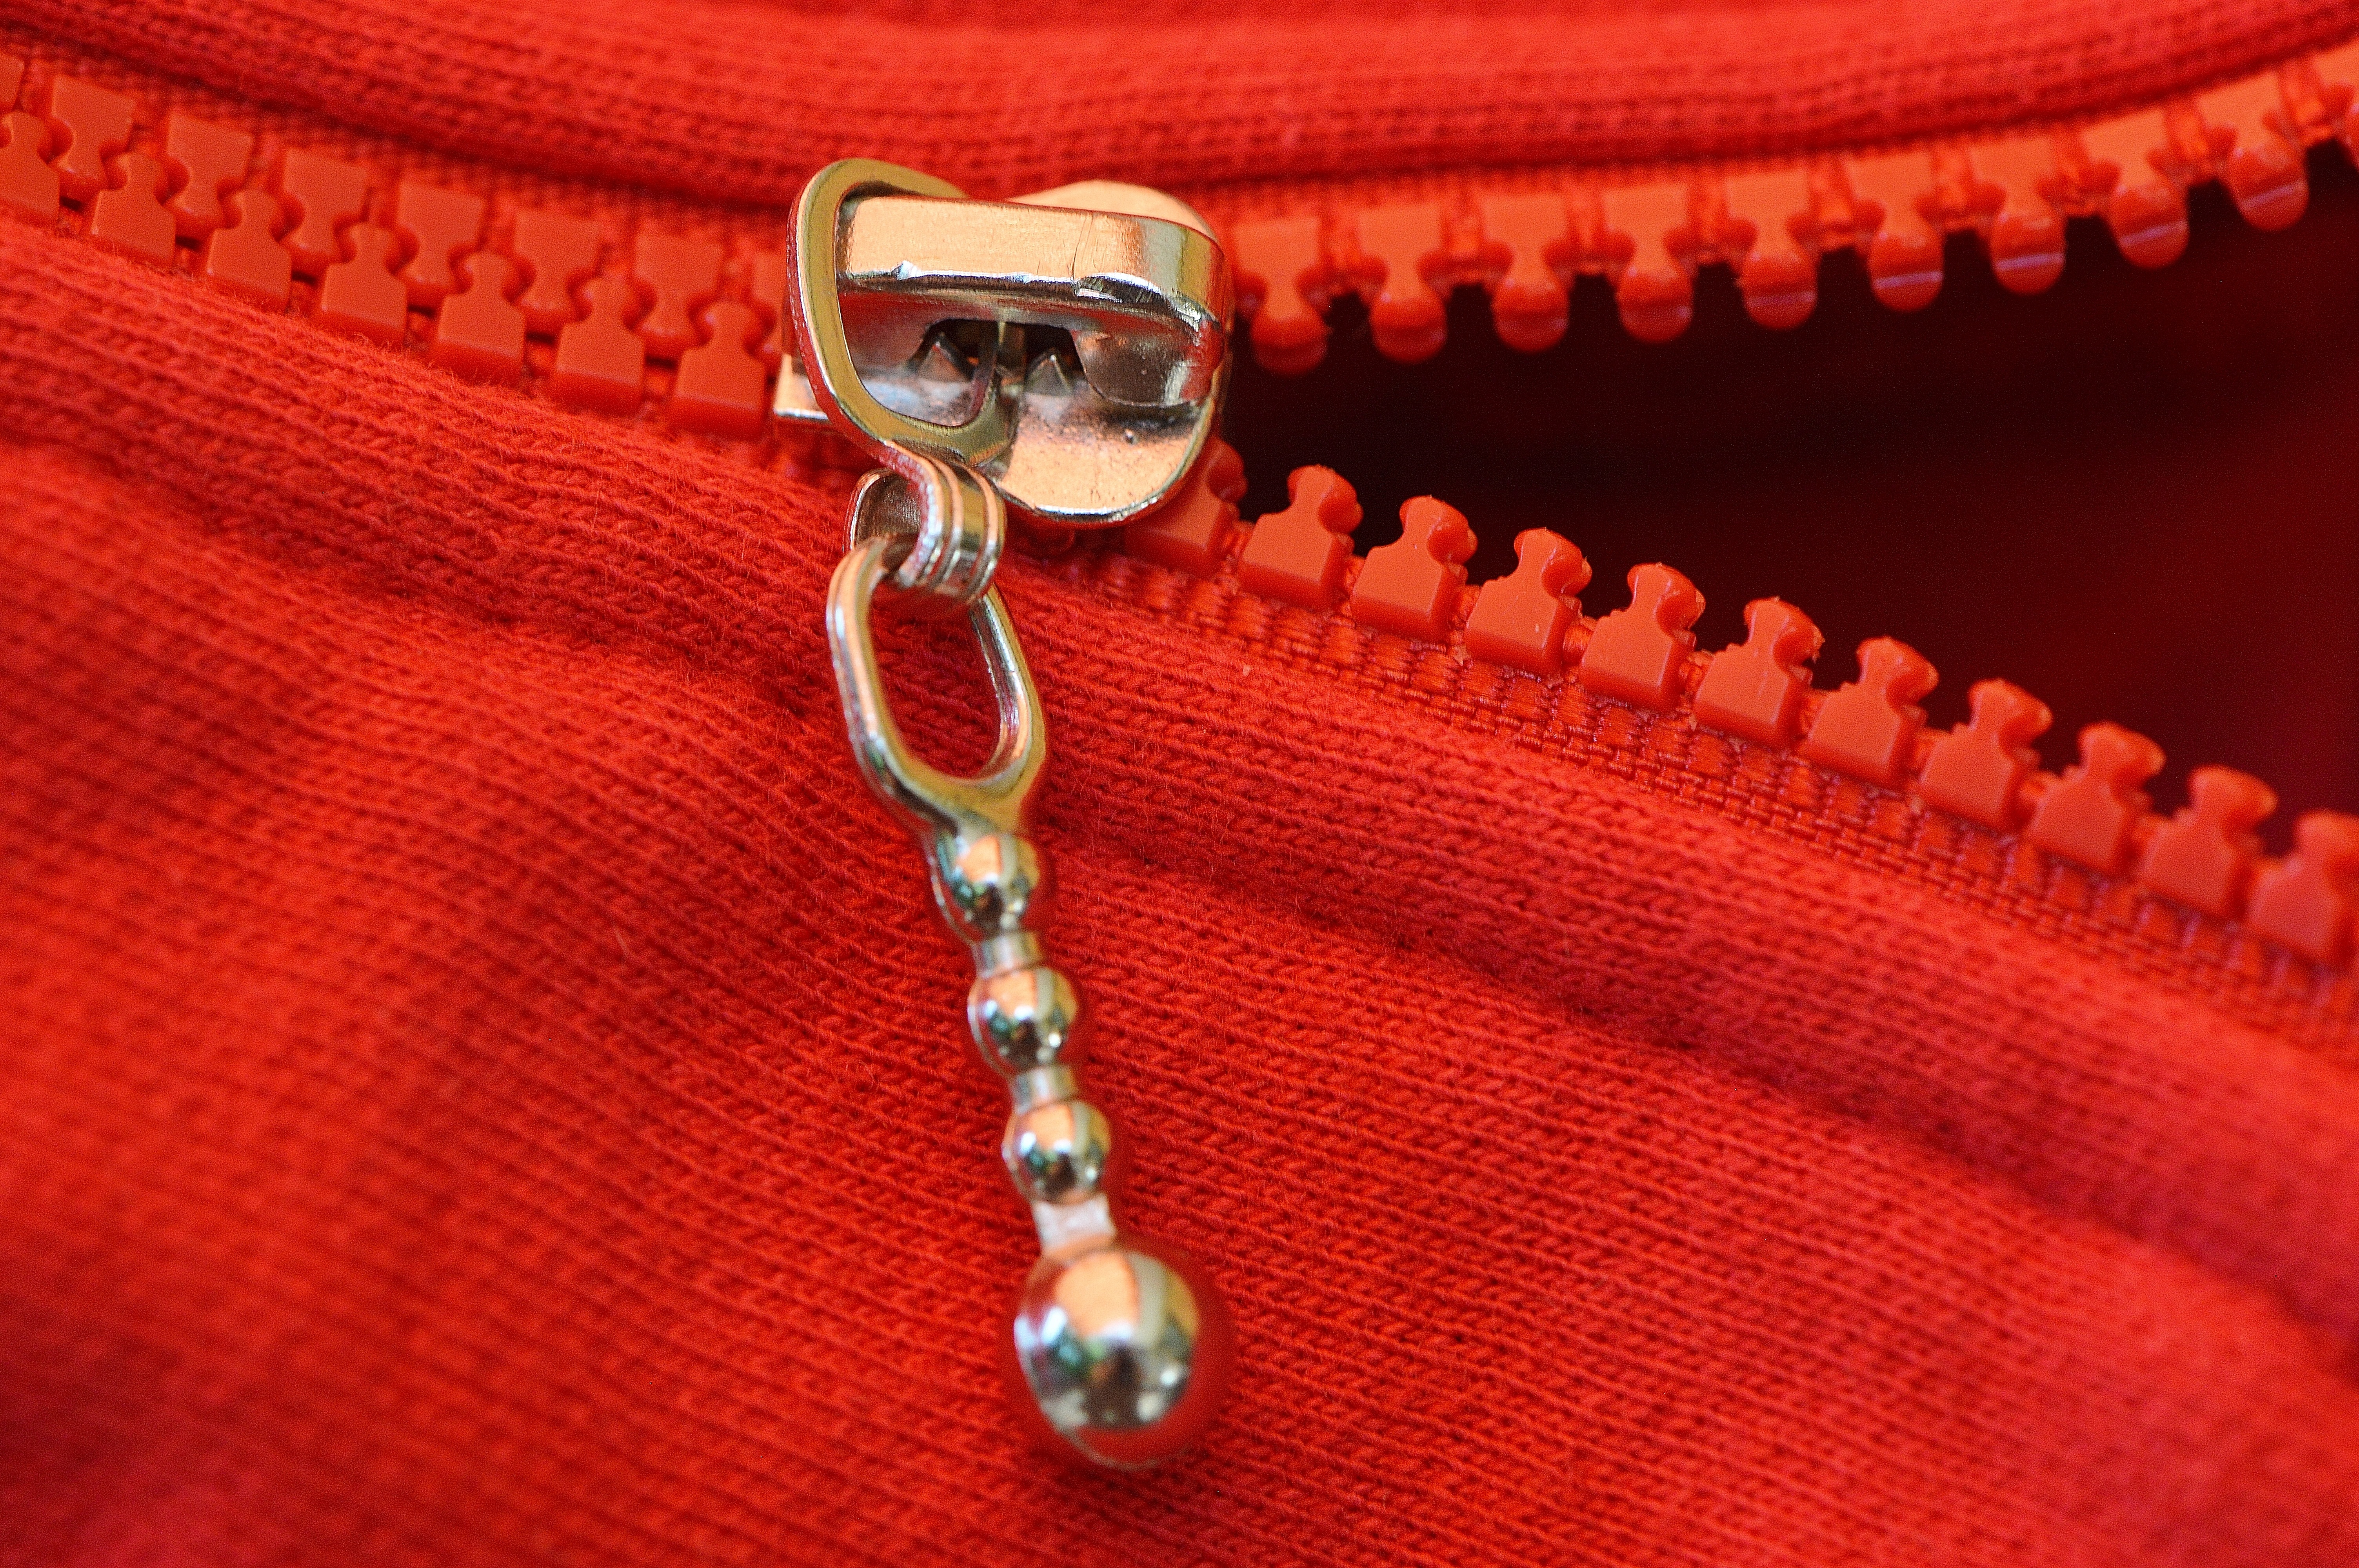
hand, open, chain, red, bead, jacket, necklace, bracelet, coarse, jewellery, zip, fashion accessory